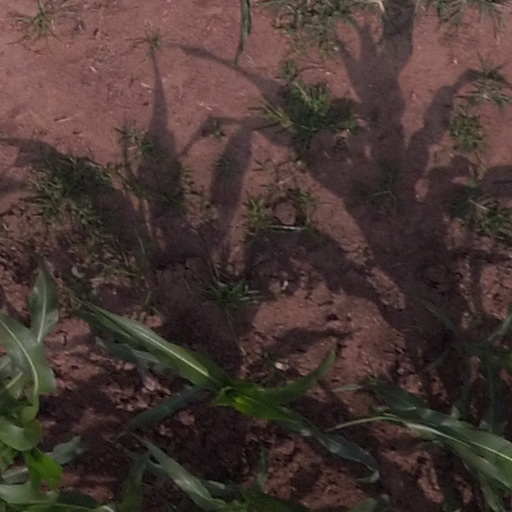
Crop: maize; corn